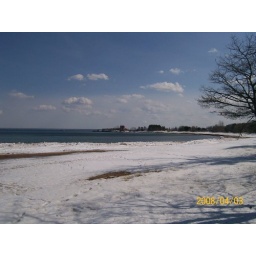
The beach covered in snow. Off in the distance is the red coast guard house, which is where I headed.